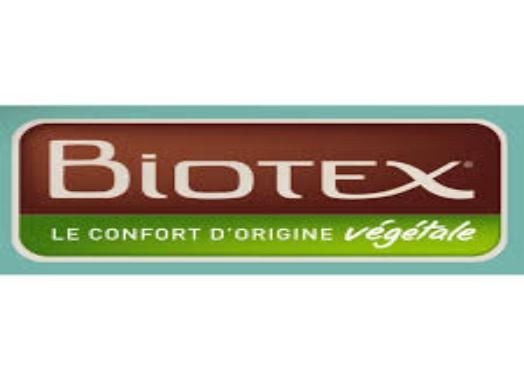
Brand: Biotex
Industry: Necessities